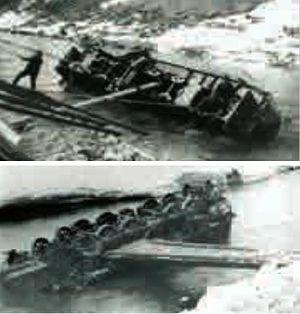
Cette liste d'accidents ferroviaires en Suisse est une liste non exhaustive des accidents de chemin de fer survenus en Suisse.